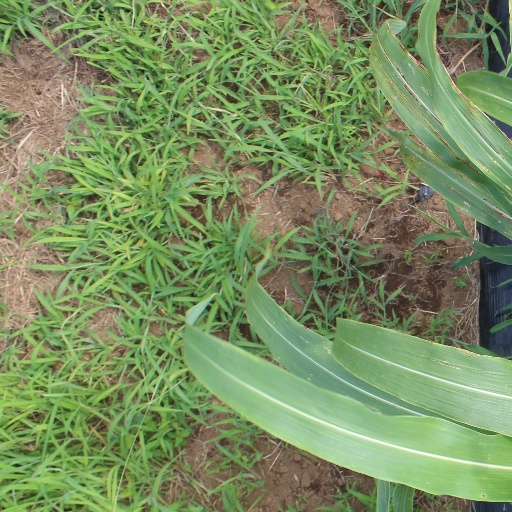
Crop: sorghum